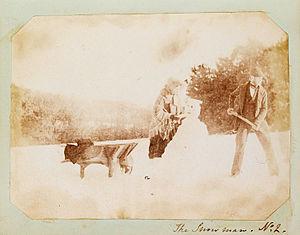
Un bonhomme de neige est une sculpture de neige compacte, à l’apparence humaine, et de dimensions très variables. Comme le château de sable, le bonhomme de neige appartient à la catégorie de l'art éphémère. Il est généralement confectionné à l'aide de deux ou trois boules de neige de taille variable.
Mary Dillwyn est l'une des premières femmes photographes amatrices du pays de Galles.